Figtree, New South Wales

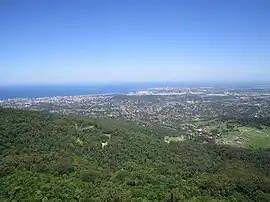

Figtree is an inner western suburb of Wollongong, New South Wales, Australia. It is south-west of West Wollongong and connected to Wollongong by the Princes Highway